Gerald Tabios

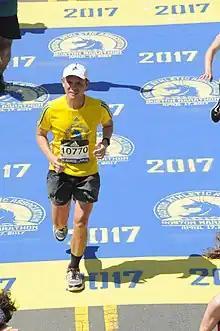
Finishing at the 2017 Boston Marathon

Gerald Tabios (born September 12, 1969) is a Filipino long-distance runner and Ultramarathon runner. Among his most notable races in the United States is the Badwater Ultramarathon. This is an annual race that stretches 135 miles through Death Valley, California in July and ends after a steep climb of Mount Whitney. In the world of Ultramarathons this race, where temperatures often reach 130 °F, is frequently coined "The Toughest Foot Race in the World." Tabios is a 8-time Badwater 135 finisher.